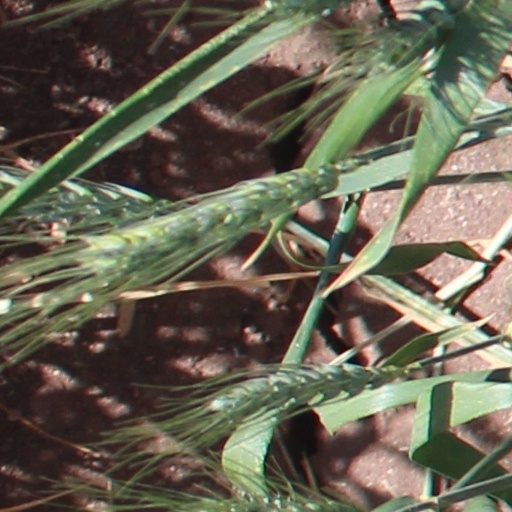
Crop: wheat